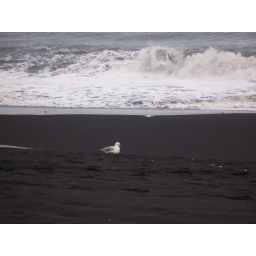
The contrast of black sand and white North Atlantic foam has to be experienced in real life to be understood.